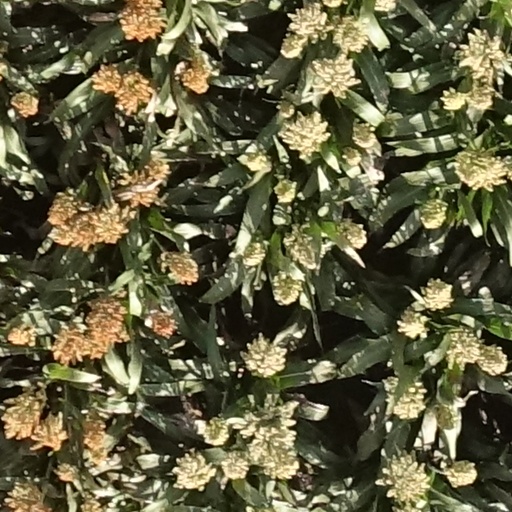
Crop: sorghum